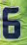
Number: 6